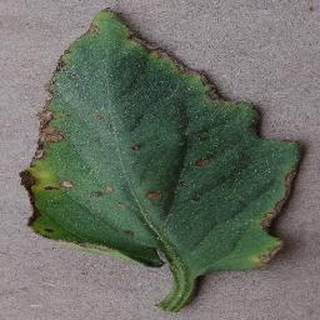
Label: tomato_bacterial_spot